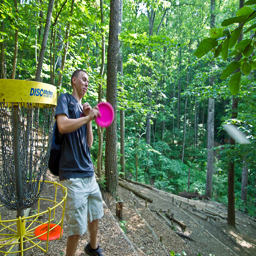
A man standing in the forest holding a frisbee.
a man is in the woods holding something pink
A man is in the woods in the midst of a Frolf game
A man holds a flying disc in a wooded area.
A man in a wooded area standing next to a disc golf goal.